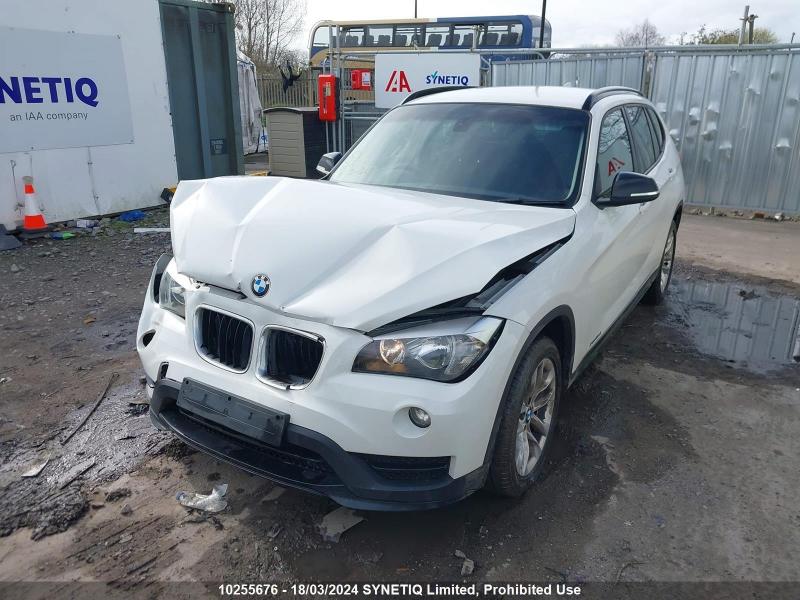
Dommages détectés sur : plaque d'immatriculation avant, pare-choc avant, capot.
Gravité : majeur